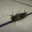
Label: cockroach